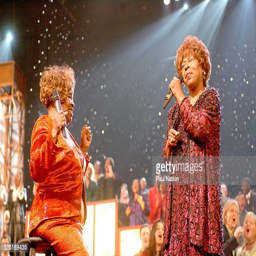
gospel artist performs with an unidentified woman